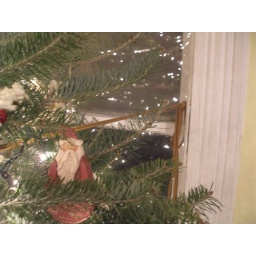
Well the tree did fall over and we had to tie it to the window with shoe laces...